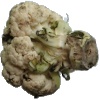
Label: Cauliflower 1